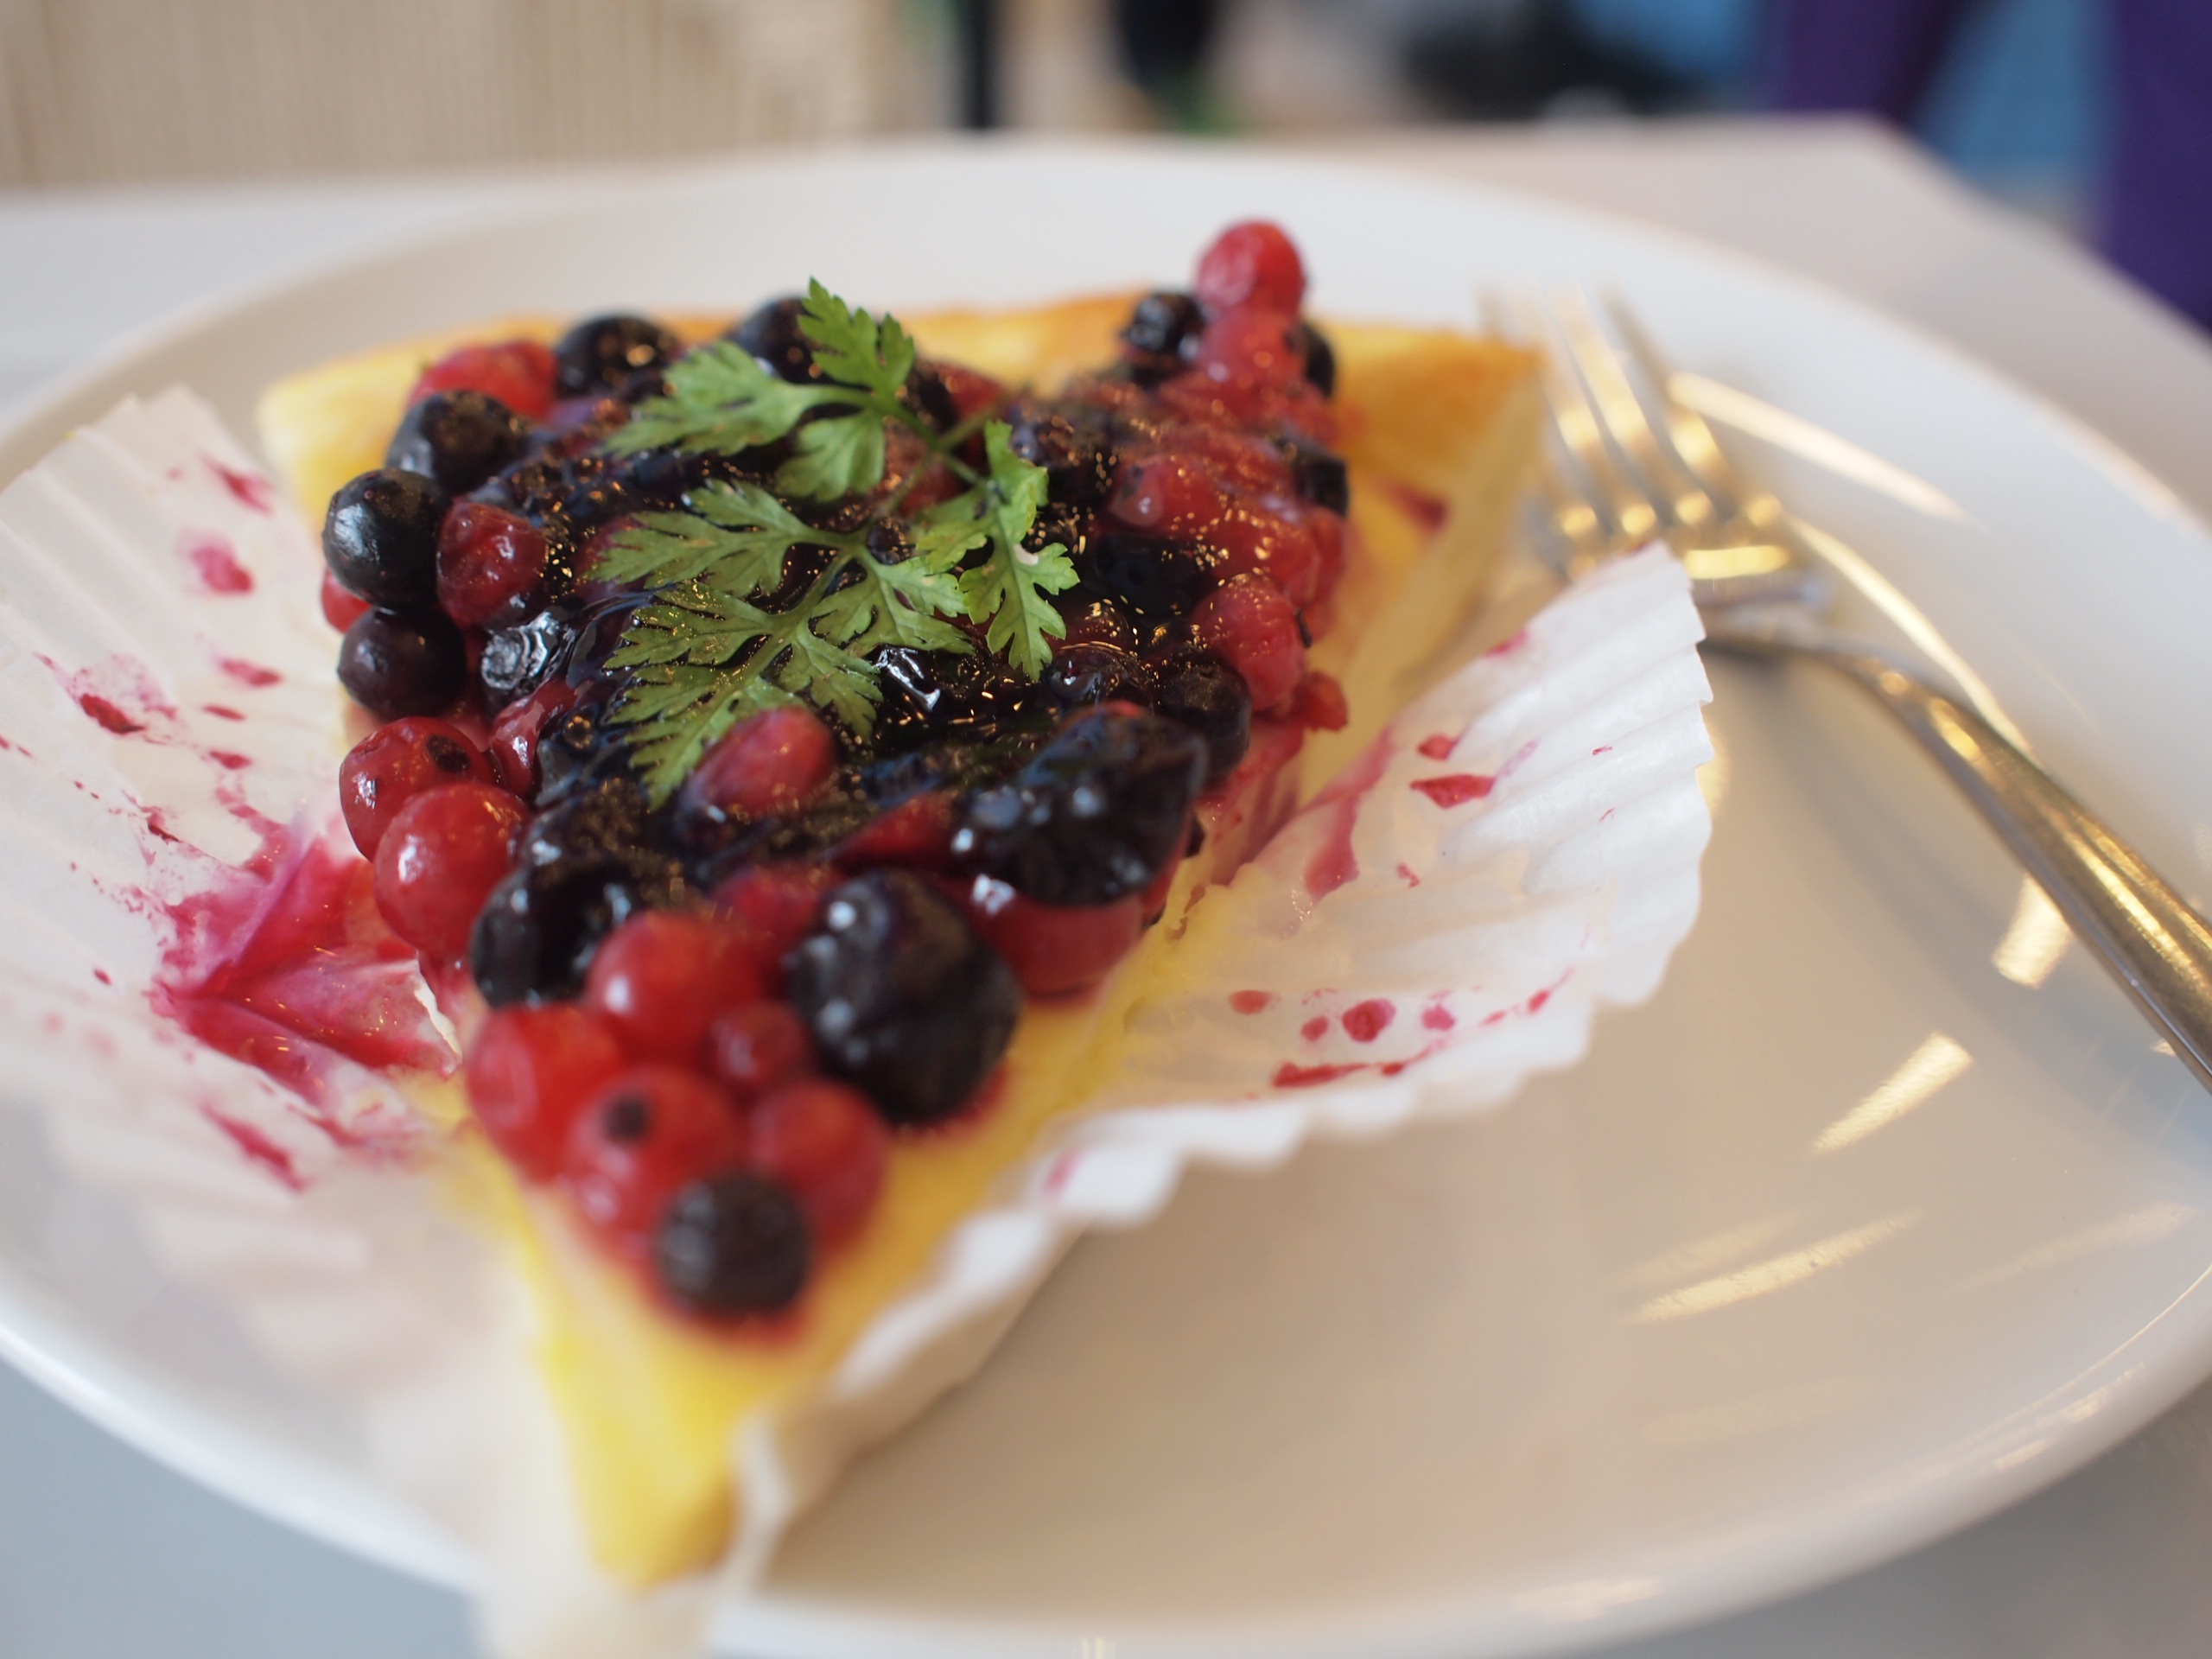
plant, raspberry, fruit, berry, dish, meal, food, produce, breakfast, dessert, cuisine, tart, brunch, pavlova